159th Fighter Wing

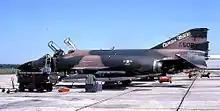
122d Tactical Fighter Squadron – McDonnell F-4C-18-MC Phantom 63-7506 still in Vietnam War camouflage livery

The Phantoms were ending their service life in the mid-1980s, and in 1986, the F-4Cs were replaced by F-15A/B Eagles. As the F-15s had no tactical bombing capability at the time, the 122d continued the Air Defense mission under TAC.